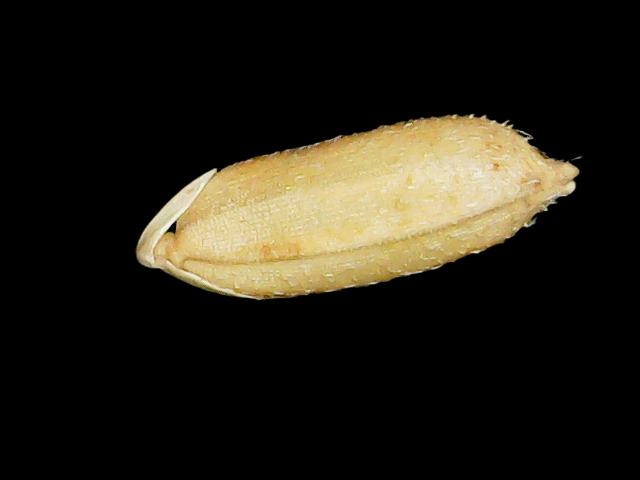
Rice variety: Bd51